Mindat.org

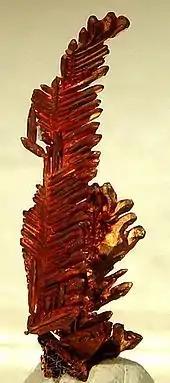
Crystalline copper "feather" from Itauz Mine, Kazakhstan, an example of a photo from the Mindat database.

Mindat.org is a non-commercial interactive online database covering minerals around the world. Originally created by Jolyon Ralph as a private project in 1993, it was launched as a community-editable website in October 2000. it is operated by the Hudson Institute of Mineralogy.